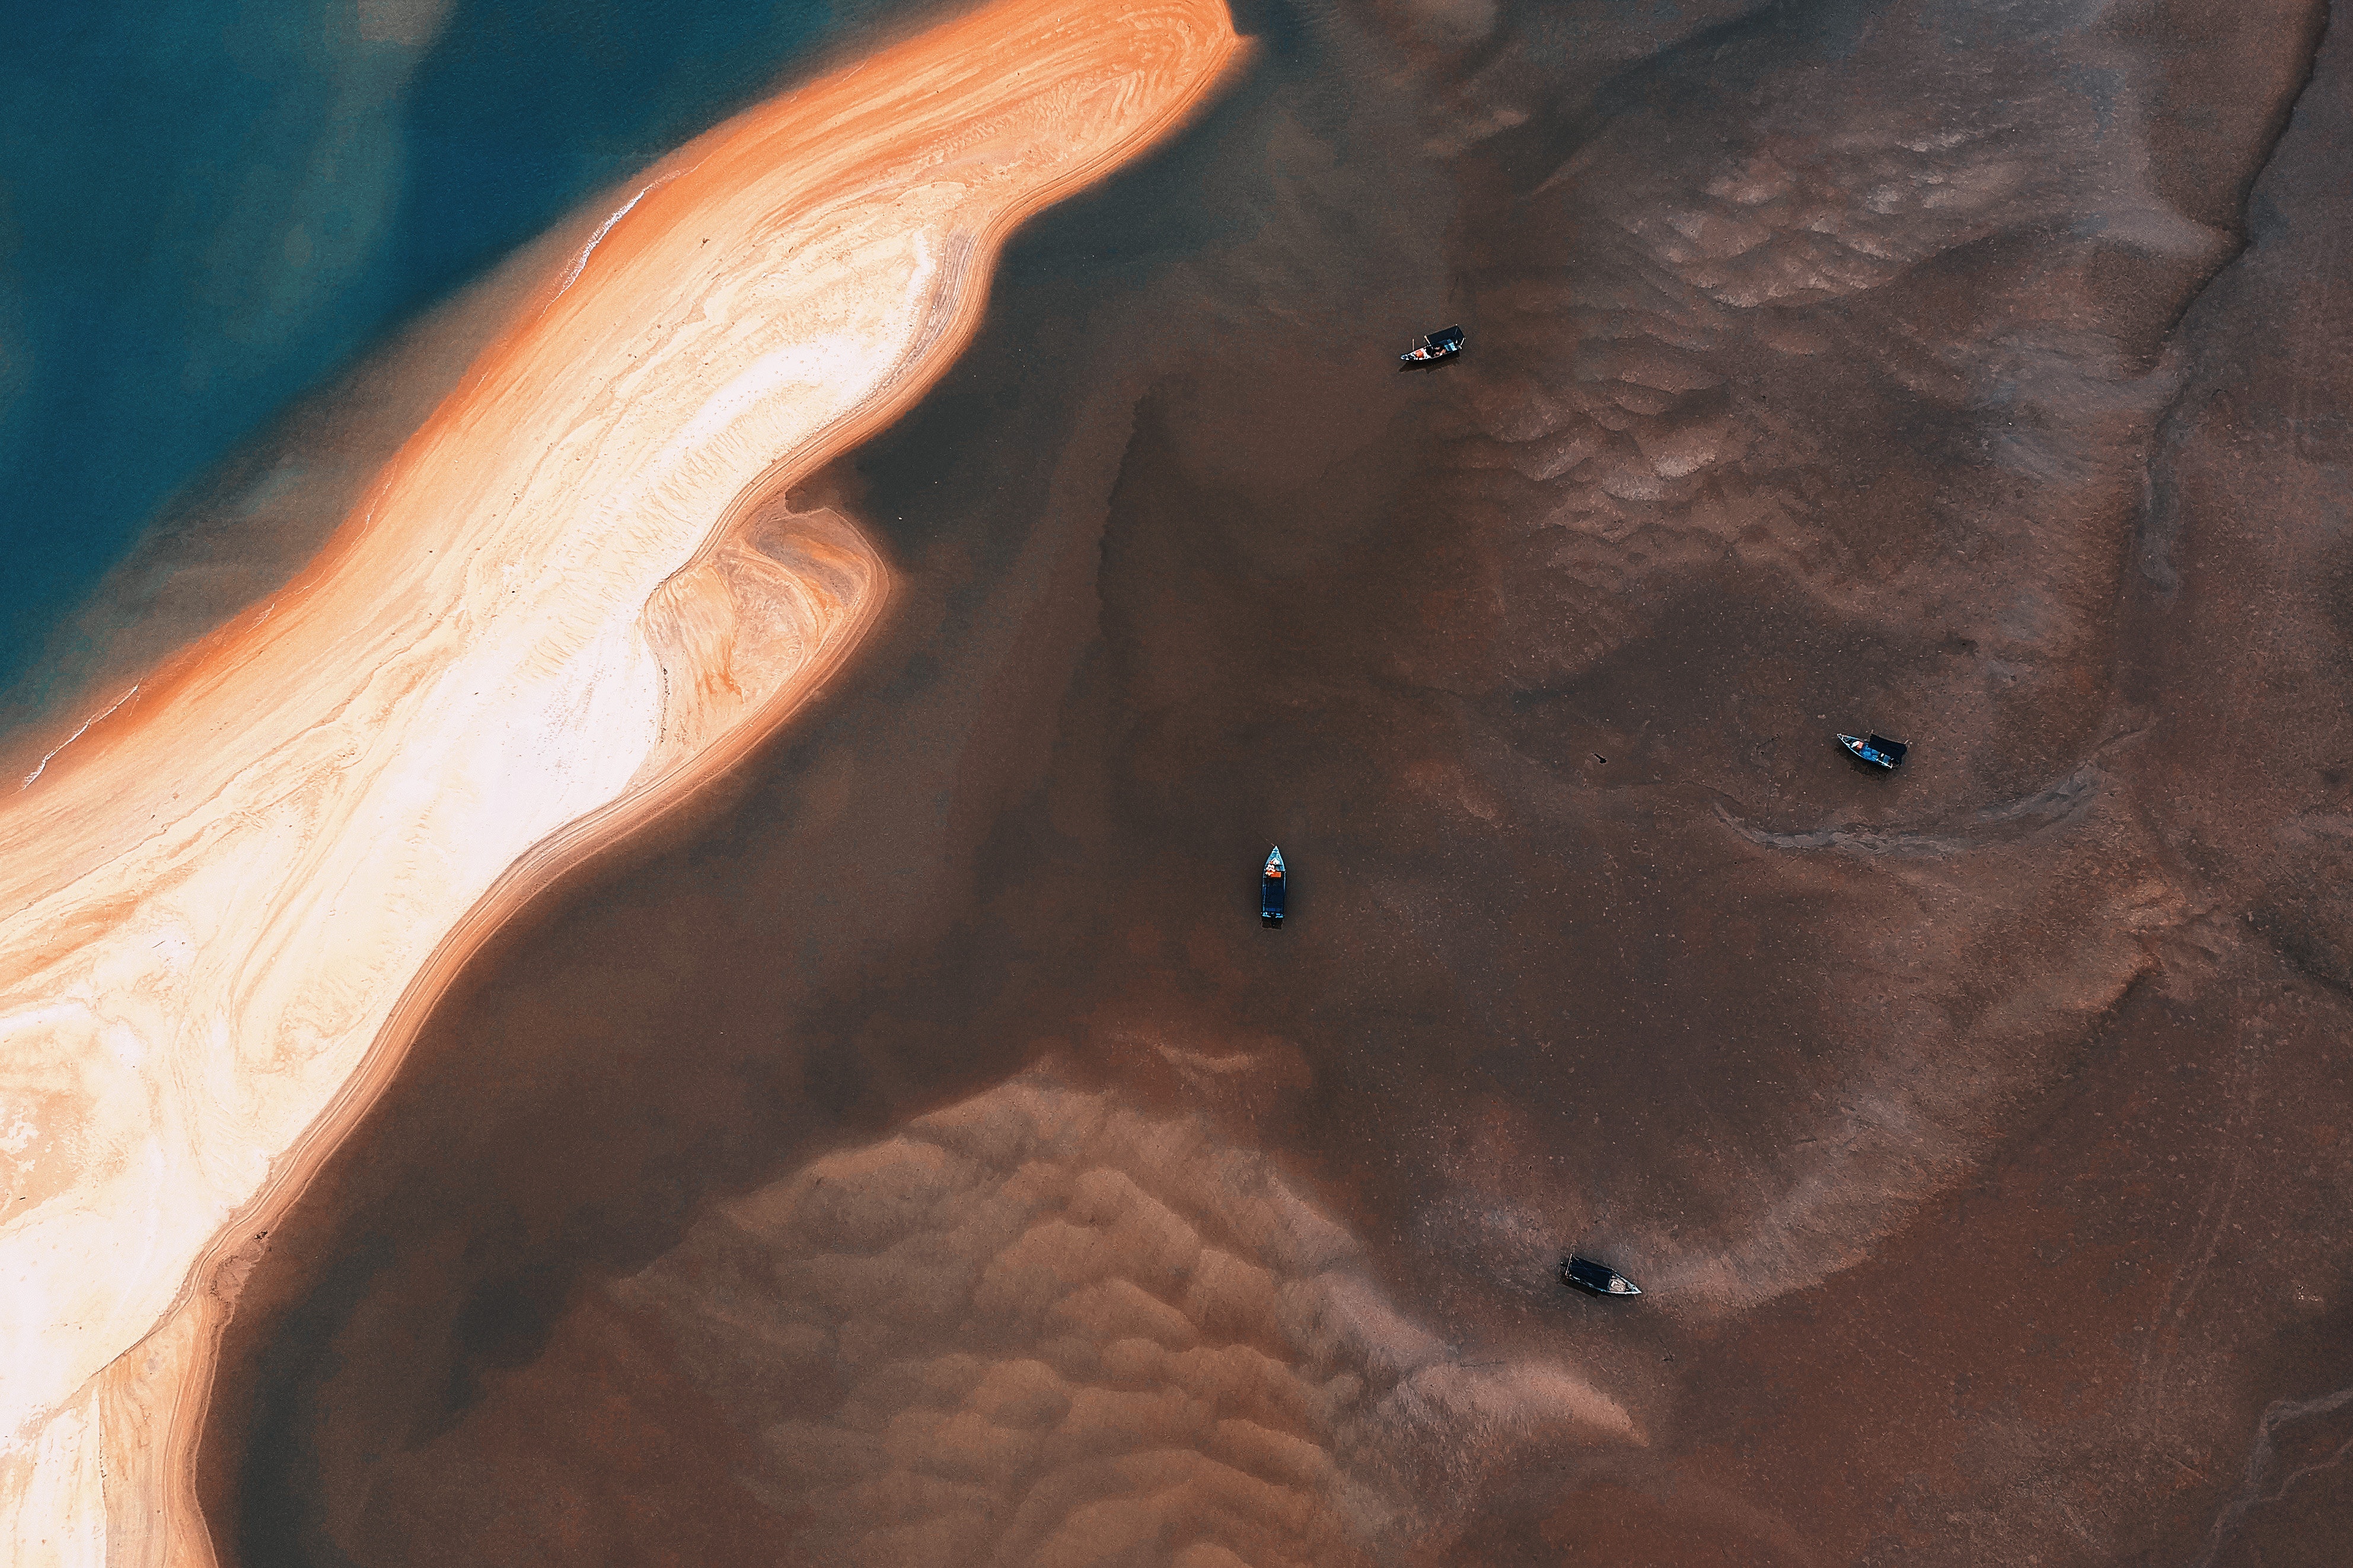
geological phenomenon, rock